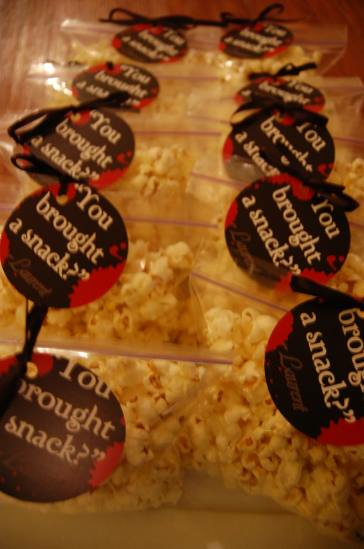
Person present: No